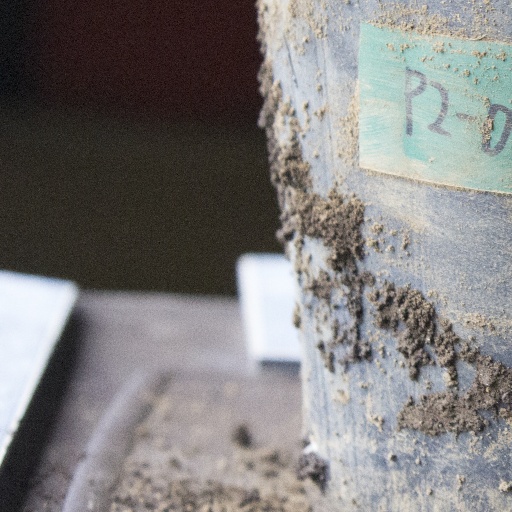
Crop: soybean